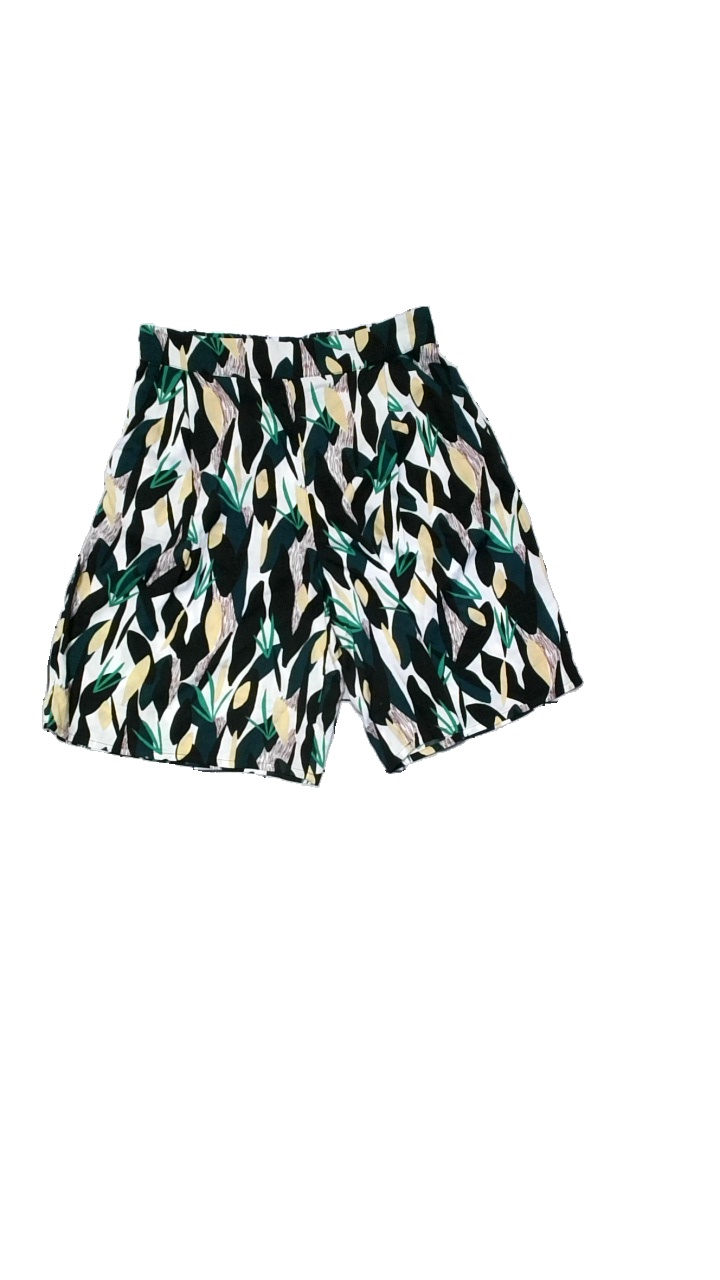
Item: Shorts (Ladies)
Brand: Monki
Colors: Green, Black, Multicolor
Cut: Loose
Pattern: Other
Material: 100% viscose
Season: Summer
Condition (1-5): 3
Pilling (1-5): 2
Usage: Reuse
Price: <50